Damage (Marvel Comics)

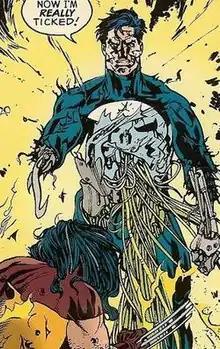
Damage in "Wolverine and The Punisher: Damaging Evidence" #3 (November 1993) Art by Gary Erskine

Damage (Jaime Ortiz) is a supervillain appearing in American comic books published by Marvel Comics. He is an enemy of the Punisher and Wolverine.